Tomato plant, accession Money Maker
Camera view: tilt-top (135 deg); turntable rotation: 270 degrees
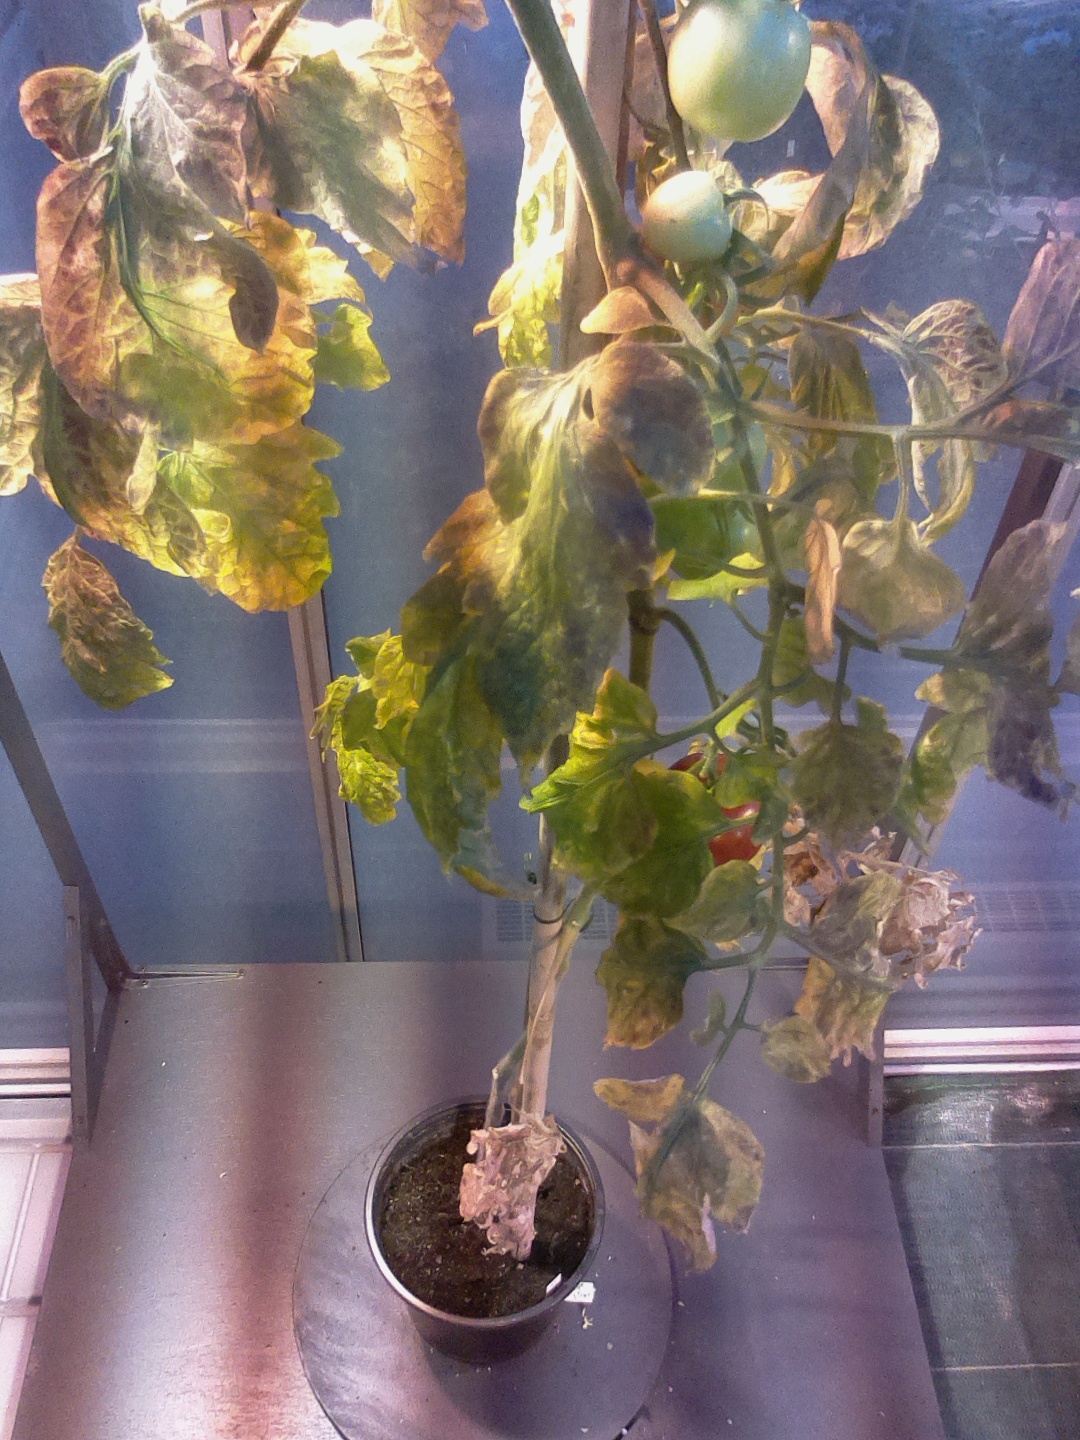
BBCH growth stage 83: 30%-40% of fruits show typical fully ripe color